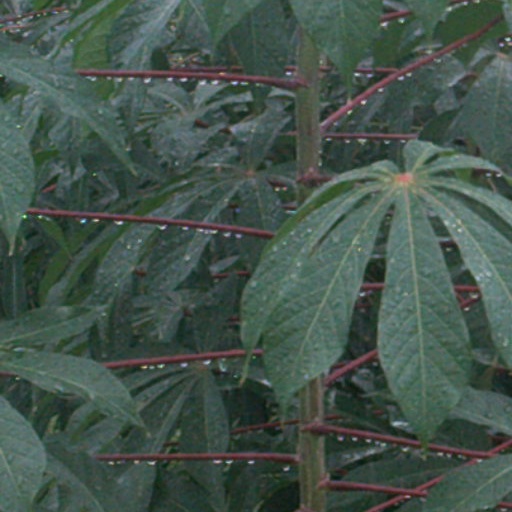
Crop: cassava